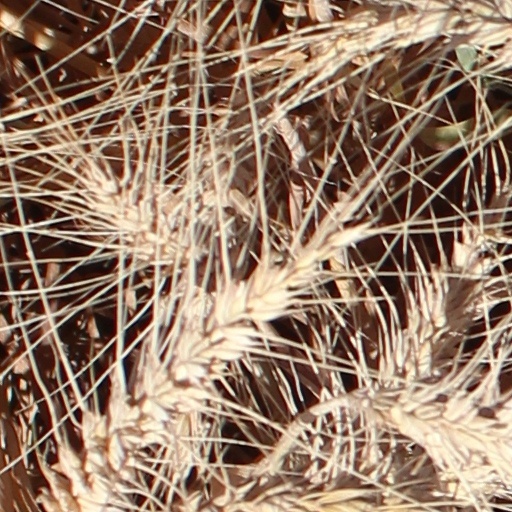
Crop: wheat